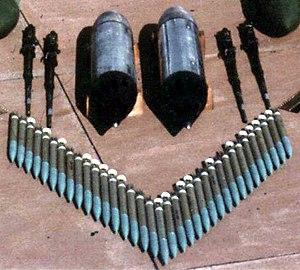
La roquette SNEB est une roquette air-sol non guidée de 68 mm, fabriquée par la société française TDA Armements, conçue pour un lancement par des avions et des hélicoptères. Deux autres fusées ont été développées avec des calibres de 37 mm et de 100 mm.